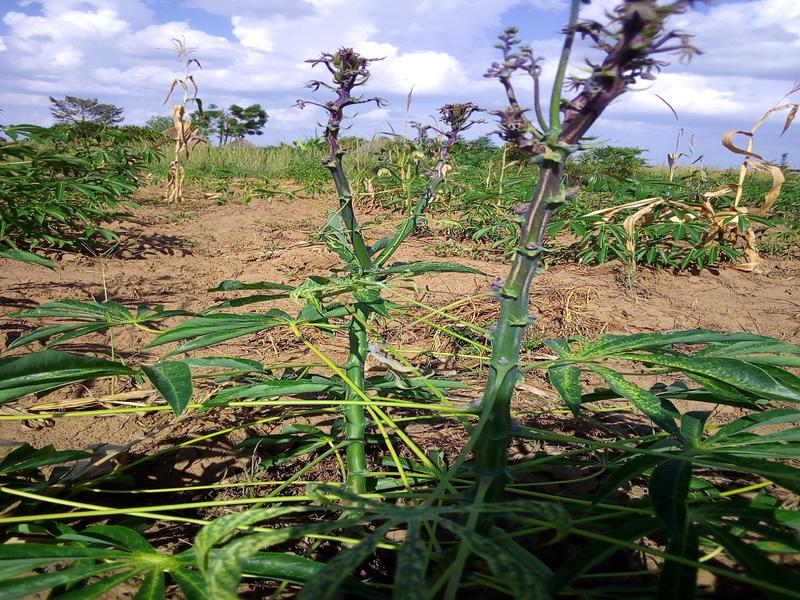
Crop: cassava
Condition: green_mottle